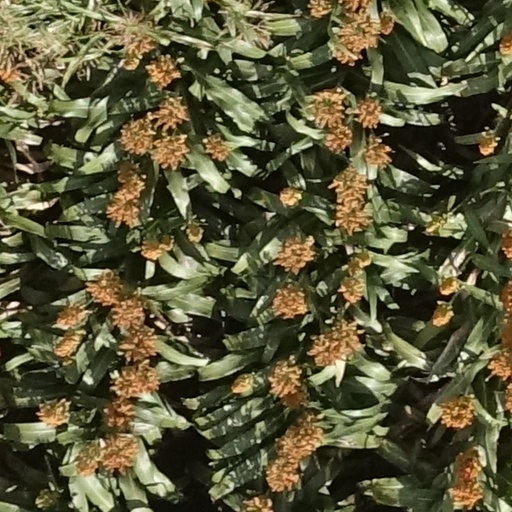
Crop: sorghum